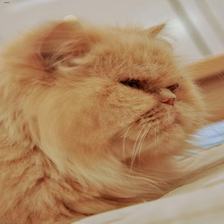
Species: cat
Breed: Persian